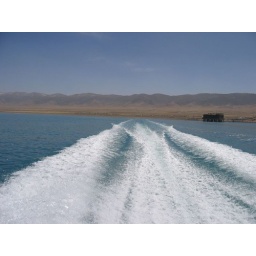
the water was like the sea but the mountain view in the back suggested something else. Qinghai Lake. 5.2006